Fire adaptations

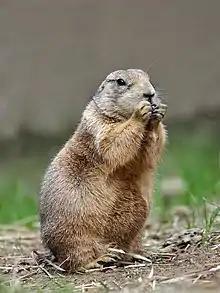
Prairie dogs have impacts on fire regimes in western USA

Just like plants may alter fire regimes, animals also have impacts on fire regimes. For example, grazing animals consume fuel for fires and reduce the possibilities of future fires. Many animals play roles as designers of fire regimes. Prairie dogs, for example, are rodents which are common in North America. They are able to control fires by grazing grasses too short to burn.